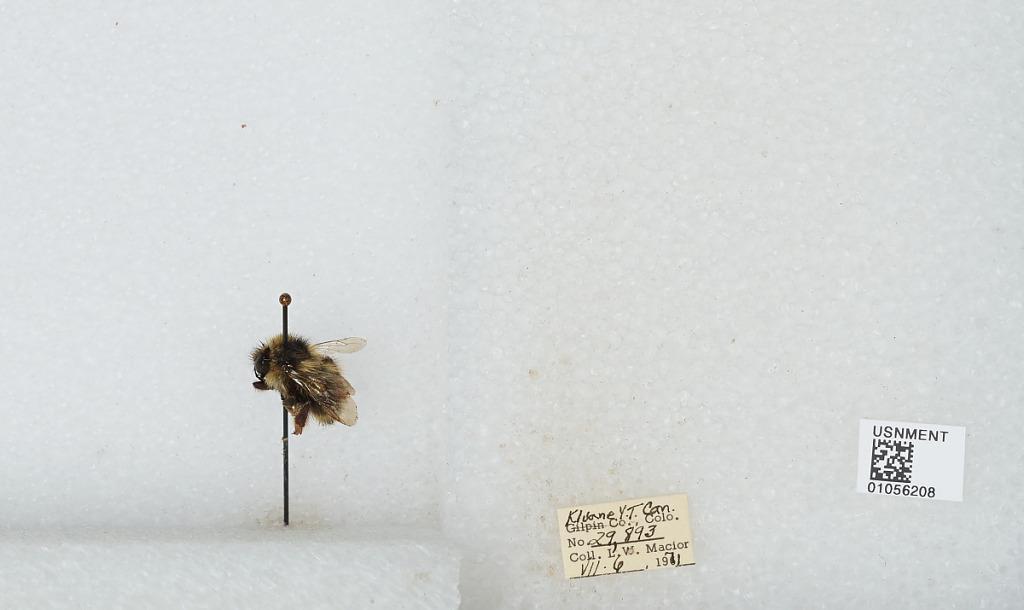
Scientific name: Bombus bifarius nearcticus
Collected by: L. Macior
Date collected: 1971-7-6
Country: Canada
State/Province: Yukon Territory
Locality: Kluane
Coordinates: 60.75, -139.5